Alexander Porter (cyclist)

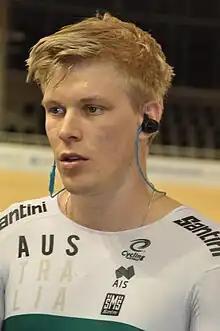
Porter in 2018

Alexander Porter (born 13 May 1996) is an Australian professional racing cyclist. Porter qualified for the Tokyo 2020 Olympics and was part of the Men's team pursuit together with Kelland O'Brien, Sam Weisford and Leigh Howard. They secured a bronze medal after overlapping New Zealand who had crashed. Porter also competed in the Men's Madison where the team finished fifth with a time of 3:48.448 and therefore did not qualify for the final.